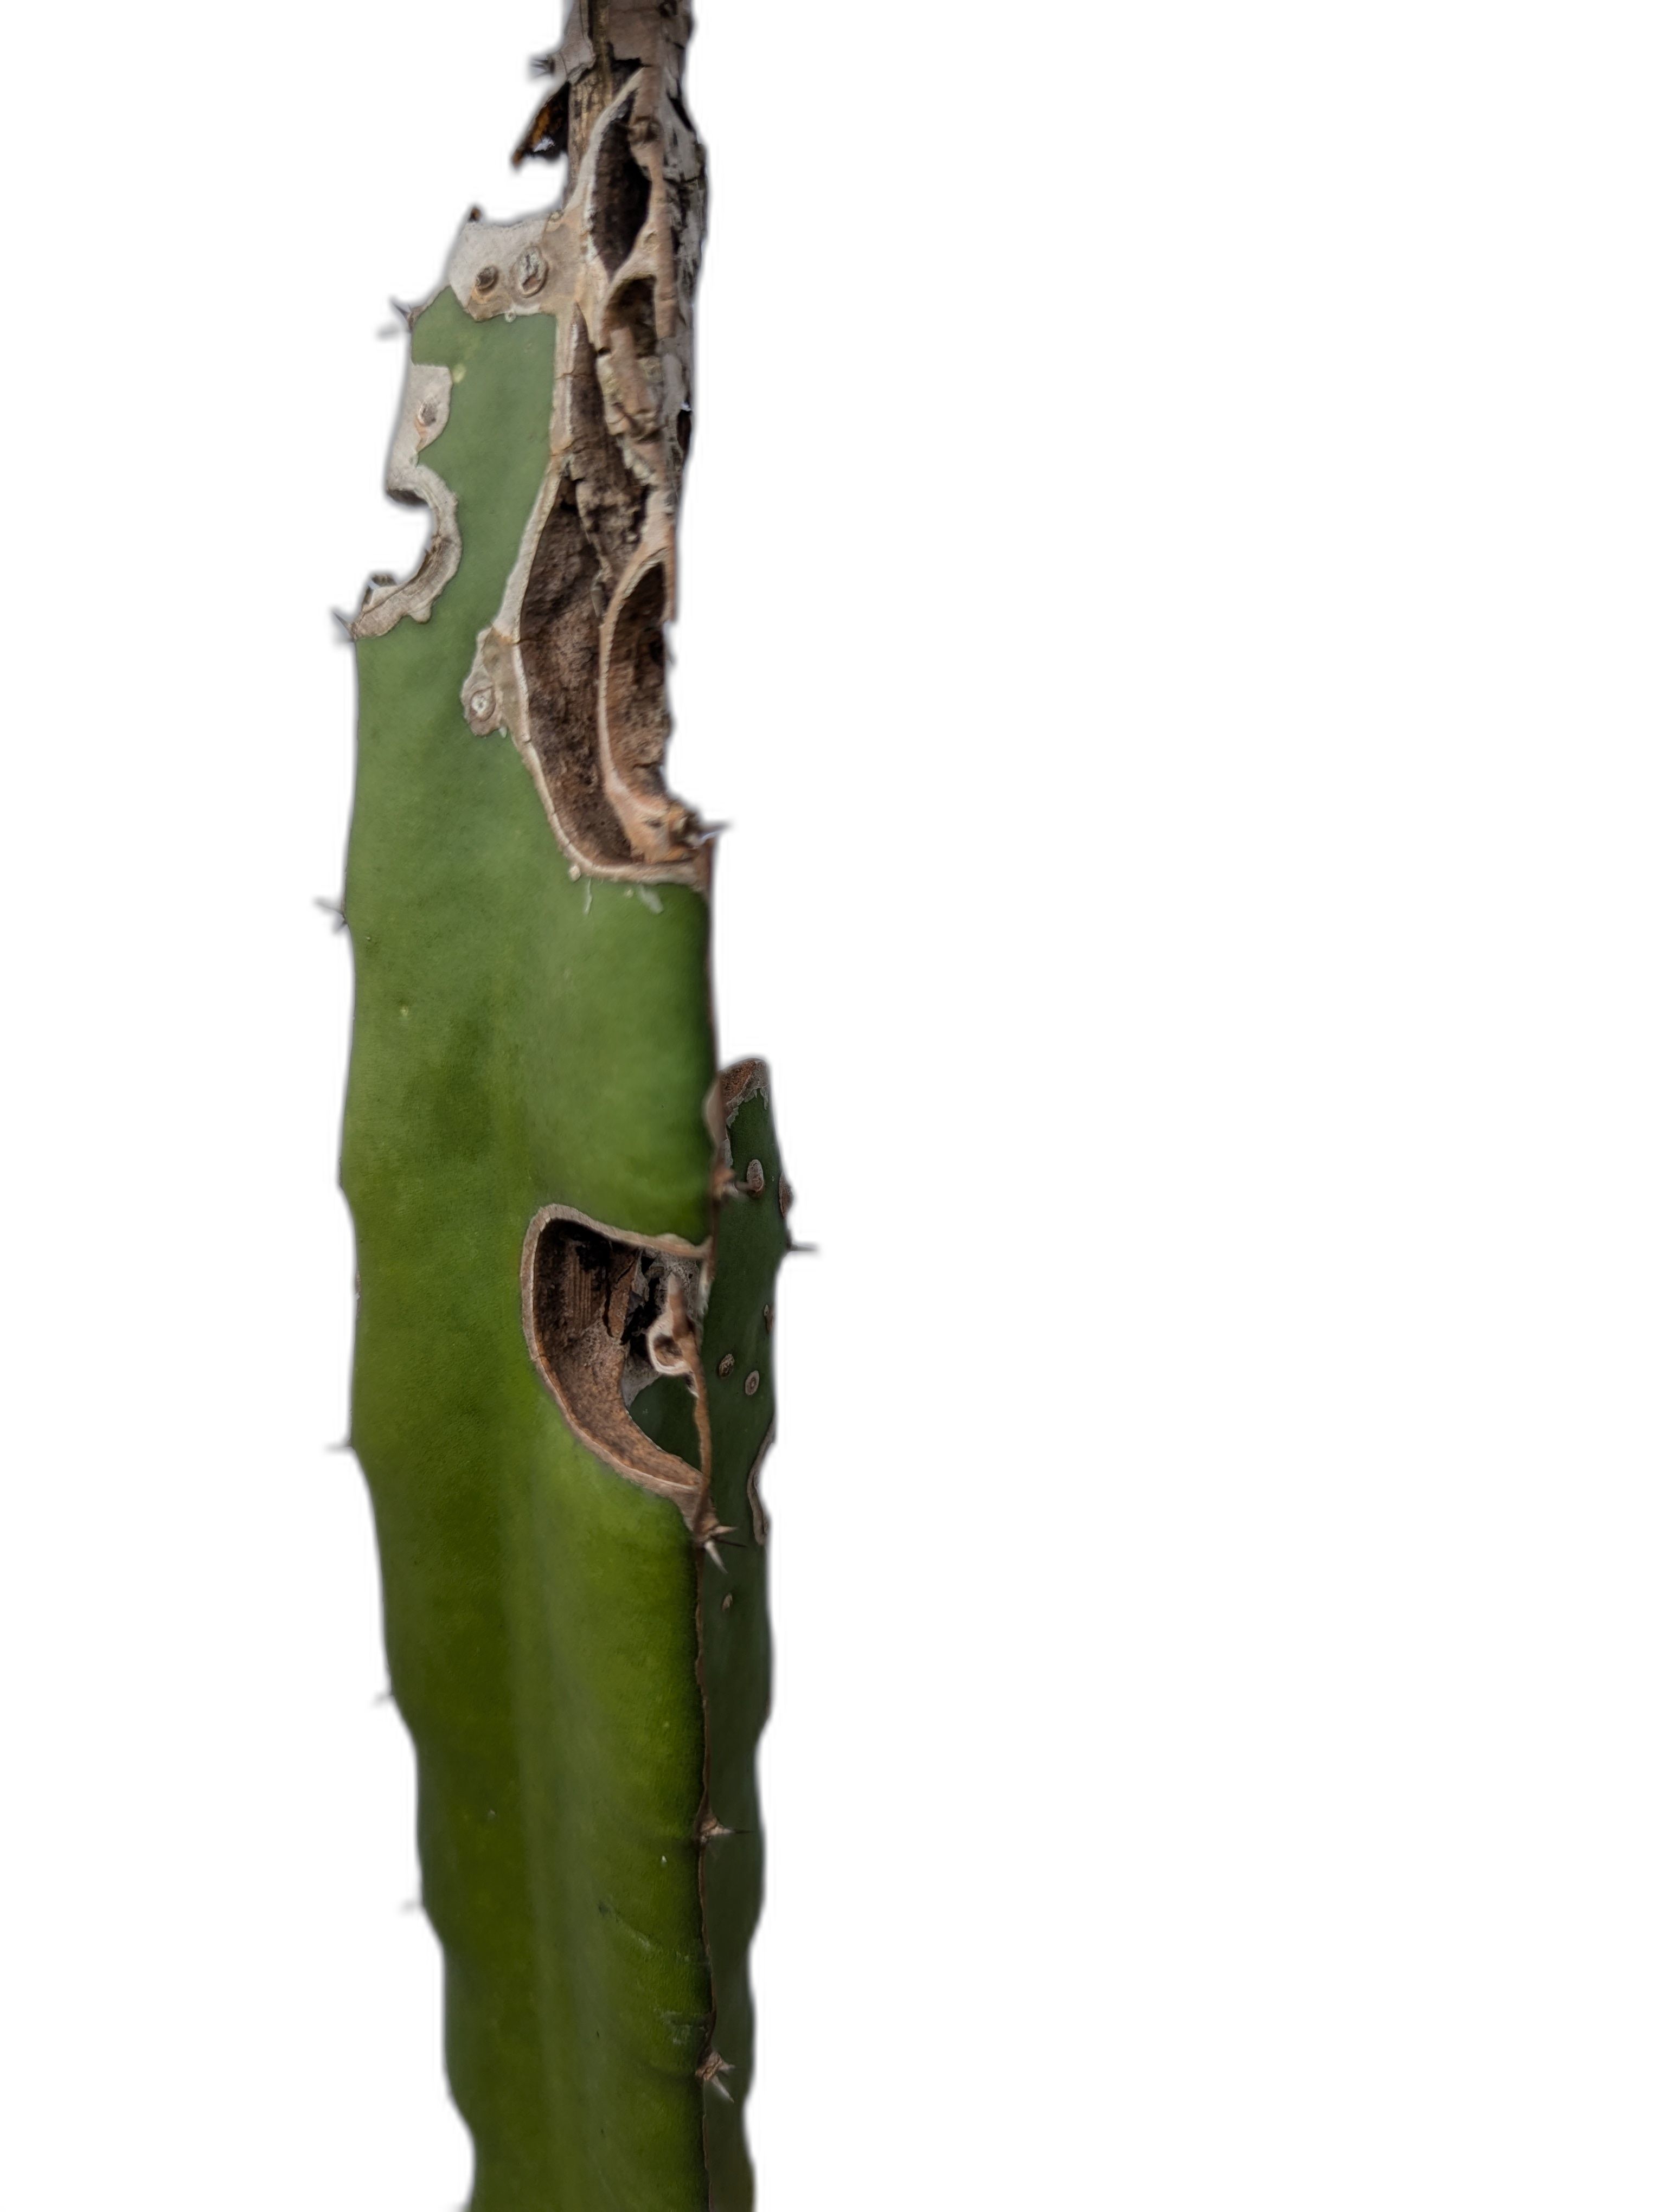
Label: Bad leaf